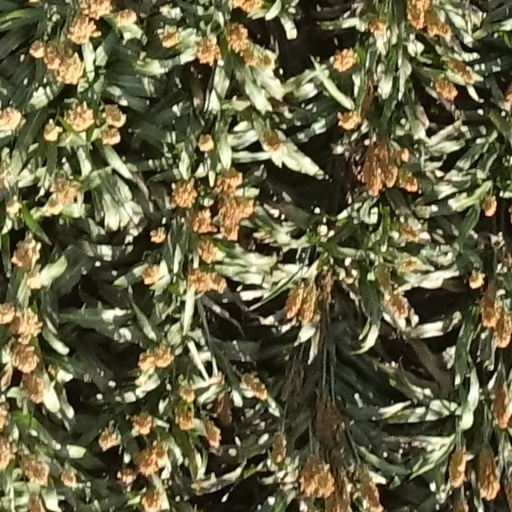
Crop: sorghum